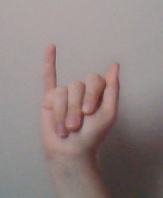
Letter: meem